Turf maze

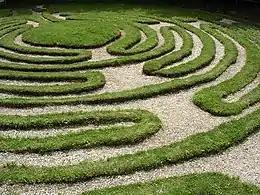
Breamore Mizmaze, Hampshire, England

Historically, a turf maze is a labyrinth made by cutting a convoluted path into a level area of short grass, turf or lawn. Some had names such as Mizmaze, Troy Town, The Walls of Troy, Julian's Bower, or Shepherd's Race. This is the type of maze referred to by William Shakespeare in "A Midsummer Night's Dream" (Act 2, Scene 2) when Titania says: